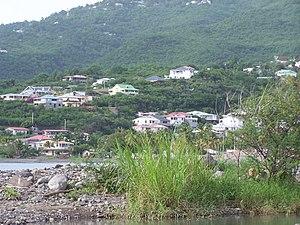
Vieux-Habitants est une commune française en Guadeloupe. C'est l'une des villes-centres d'une agglomération de plus de 51 000 habitants, l'unité urbaine de Basse-Terre. Ces habitants sont appelés Habissois.